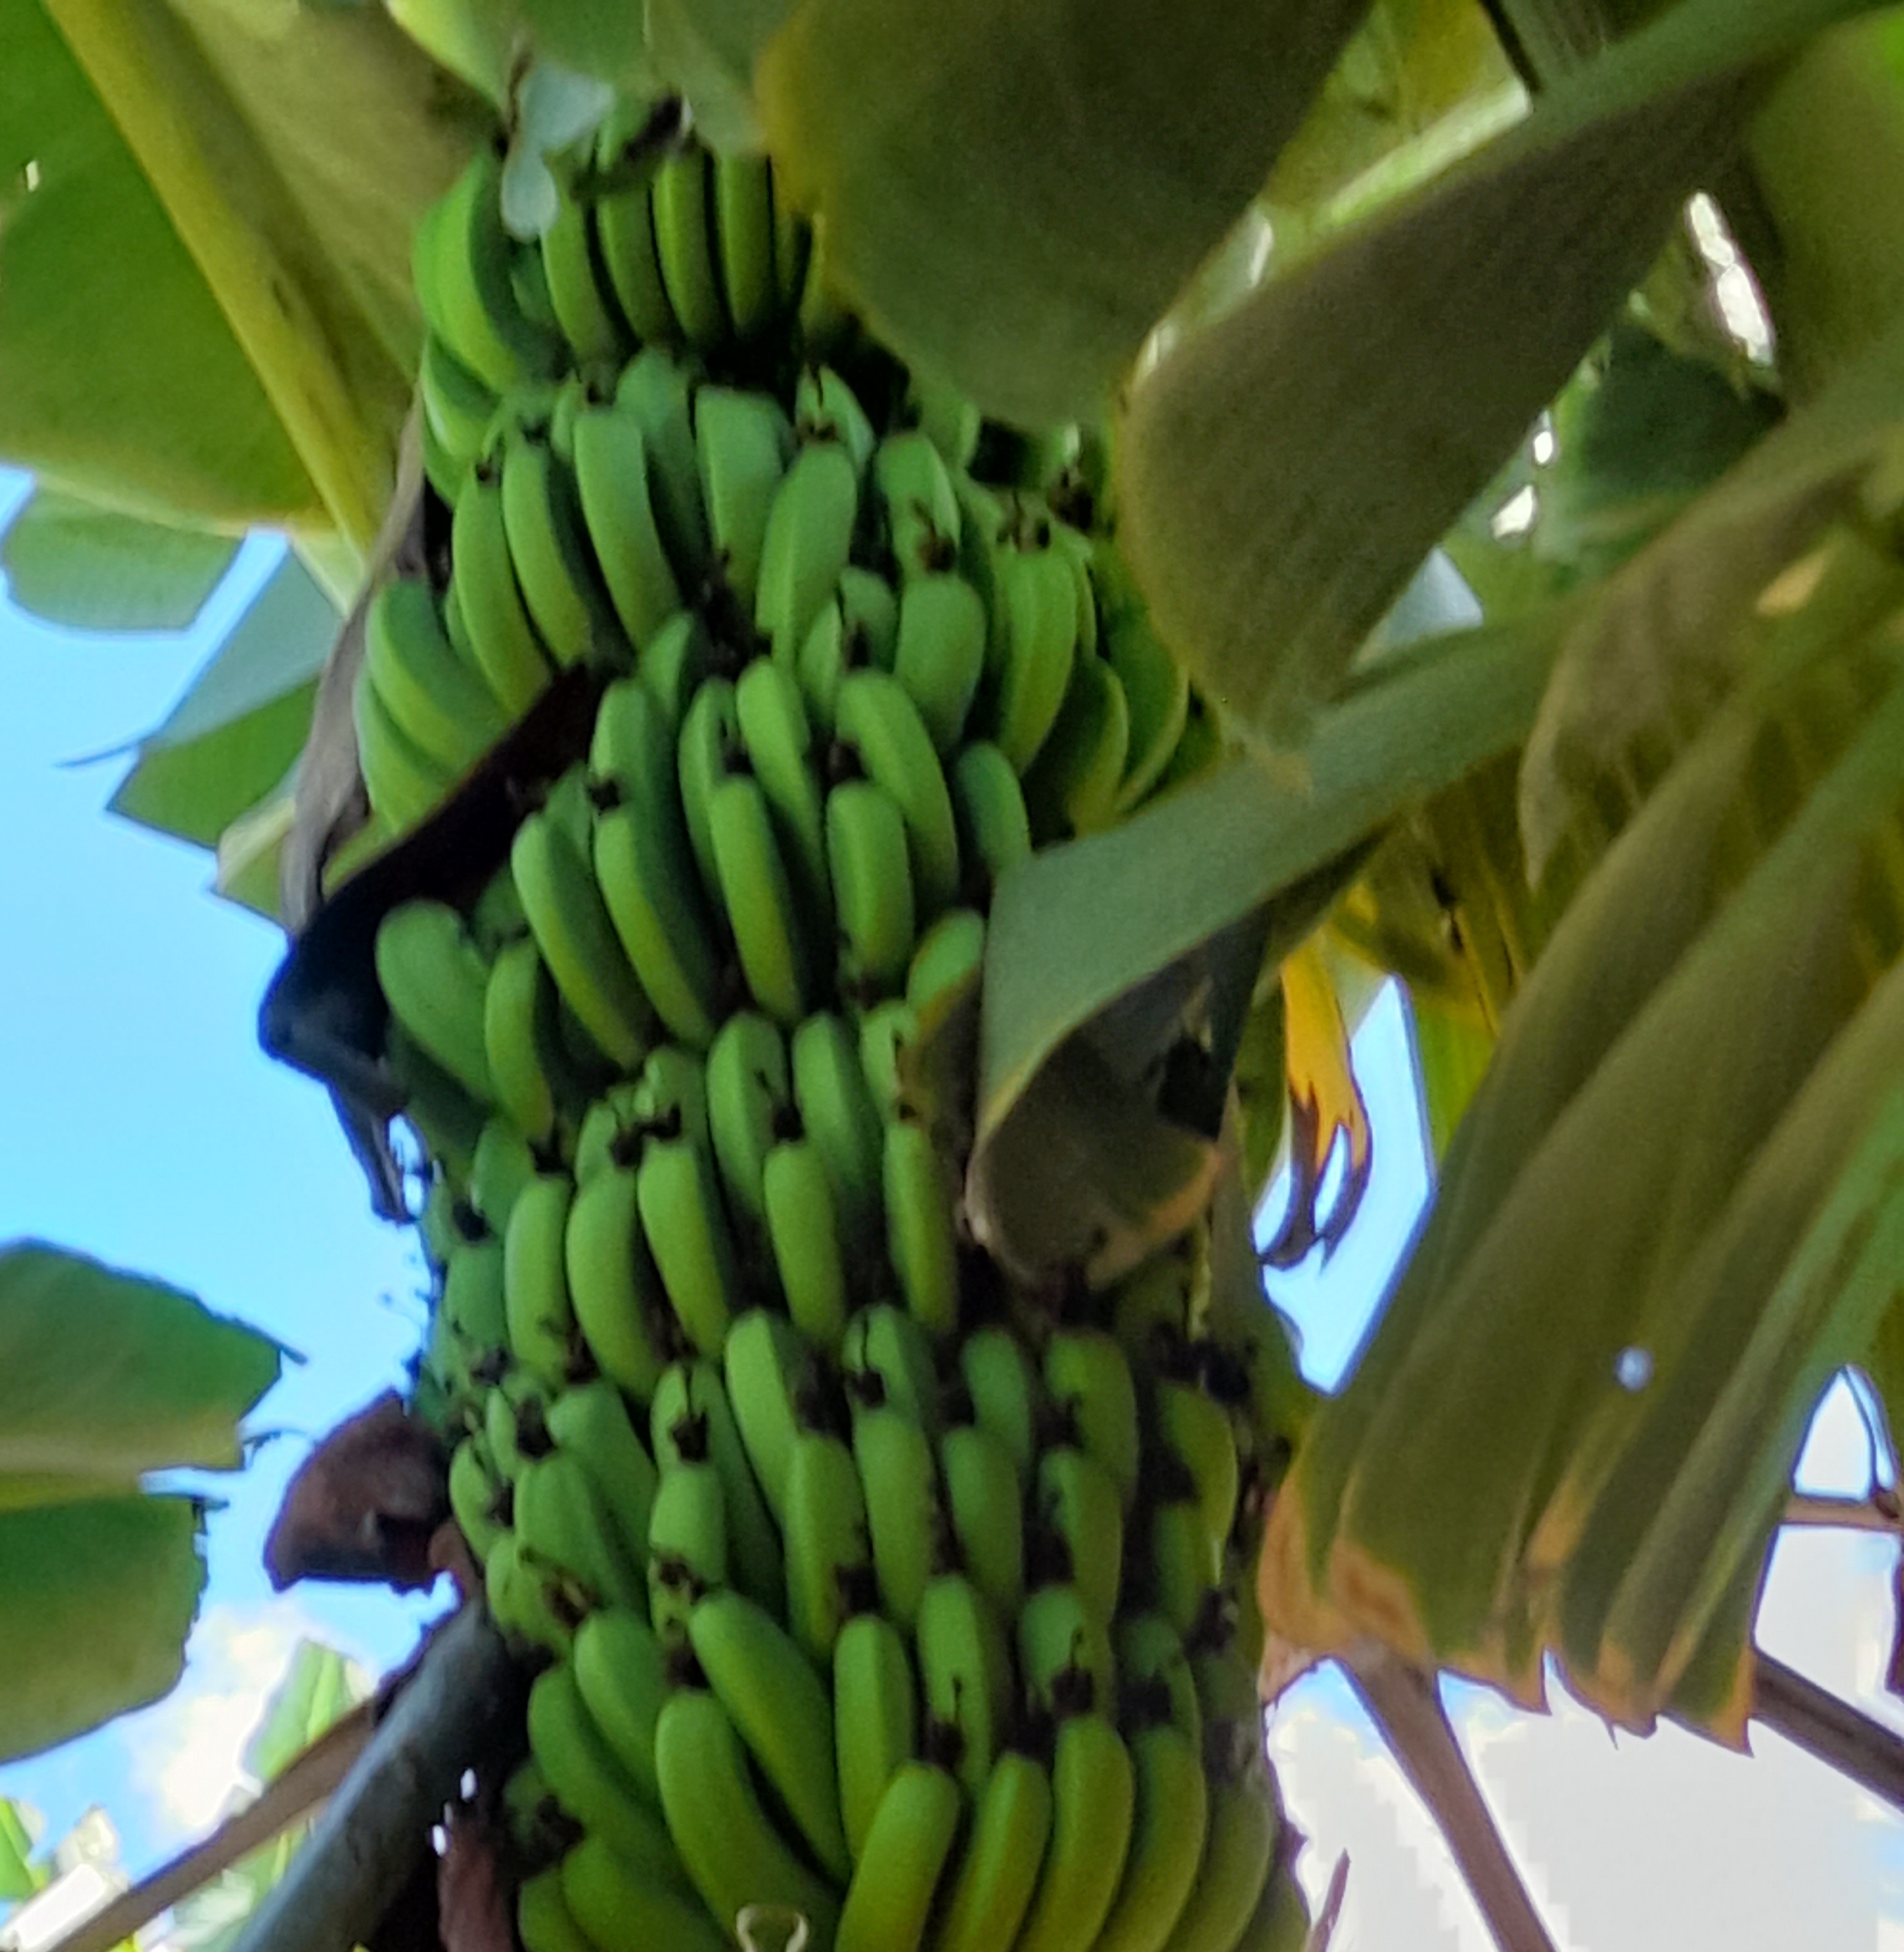
Label: Keep